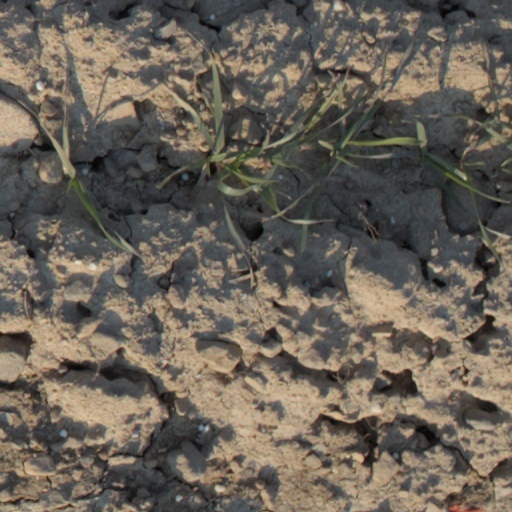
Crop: wheat